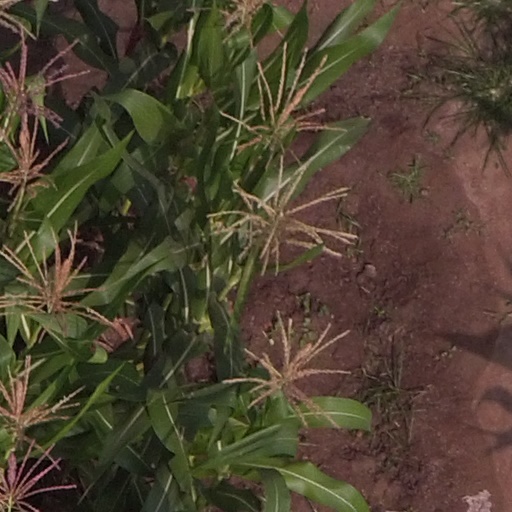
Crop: maize; corn